Nicolas Isimat-Mirin

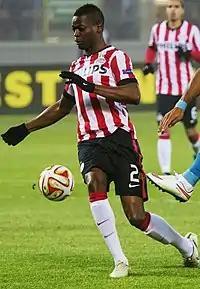
Isimat-Mirin playing for PSV Eindhoven in a UEFA Europa League match against Zenit Saint Petersburg in 2015.

On 1 September 2014, it was announced that Isimat-Mirin was sent on loan to PSV Eindhoven until the end of the season.